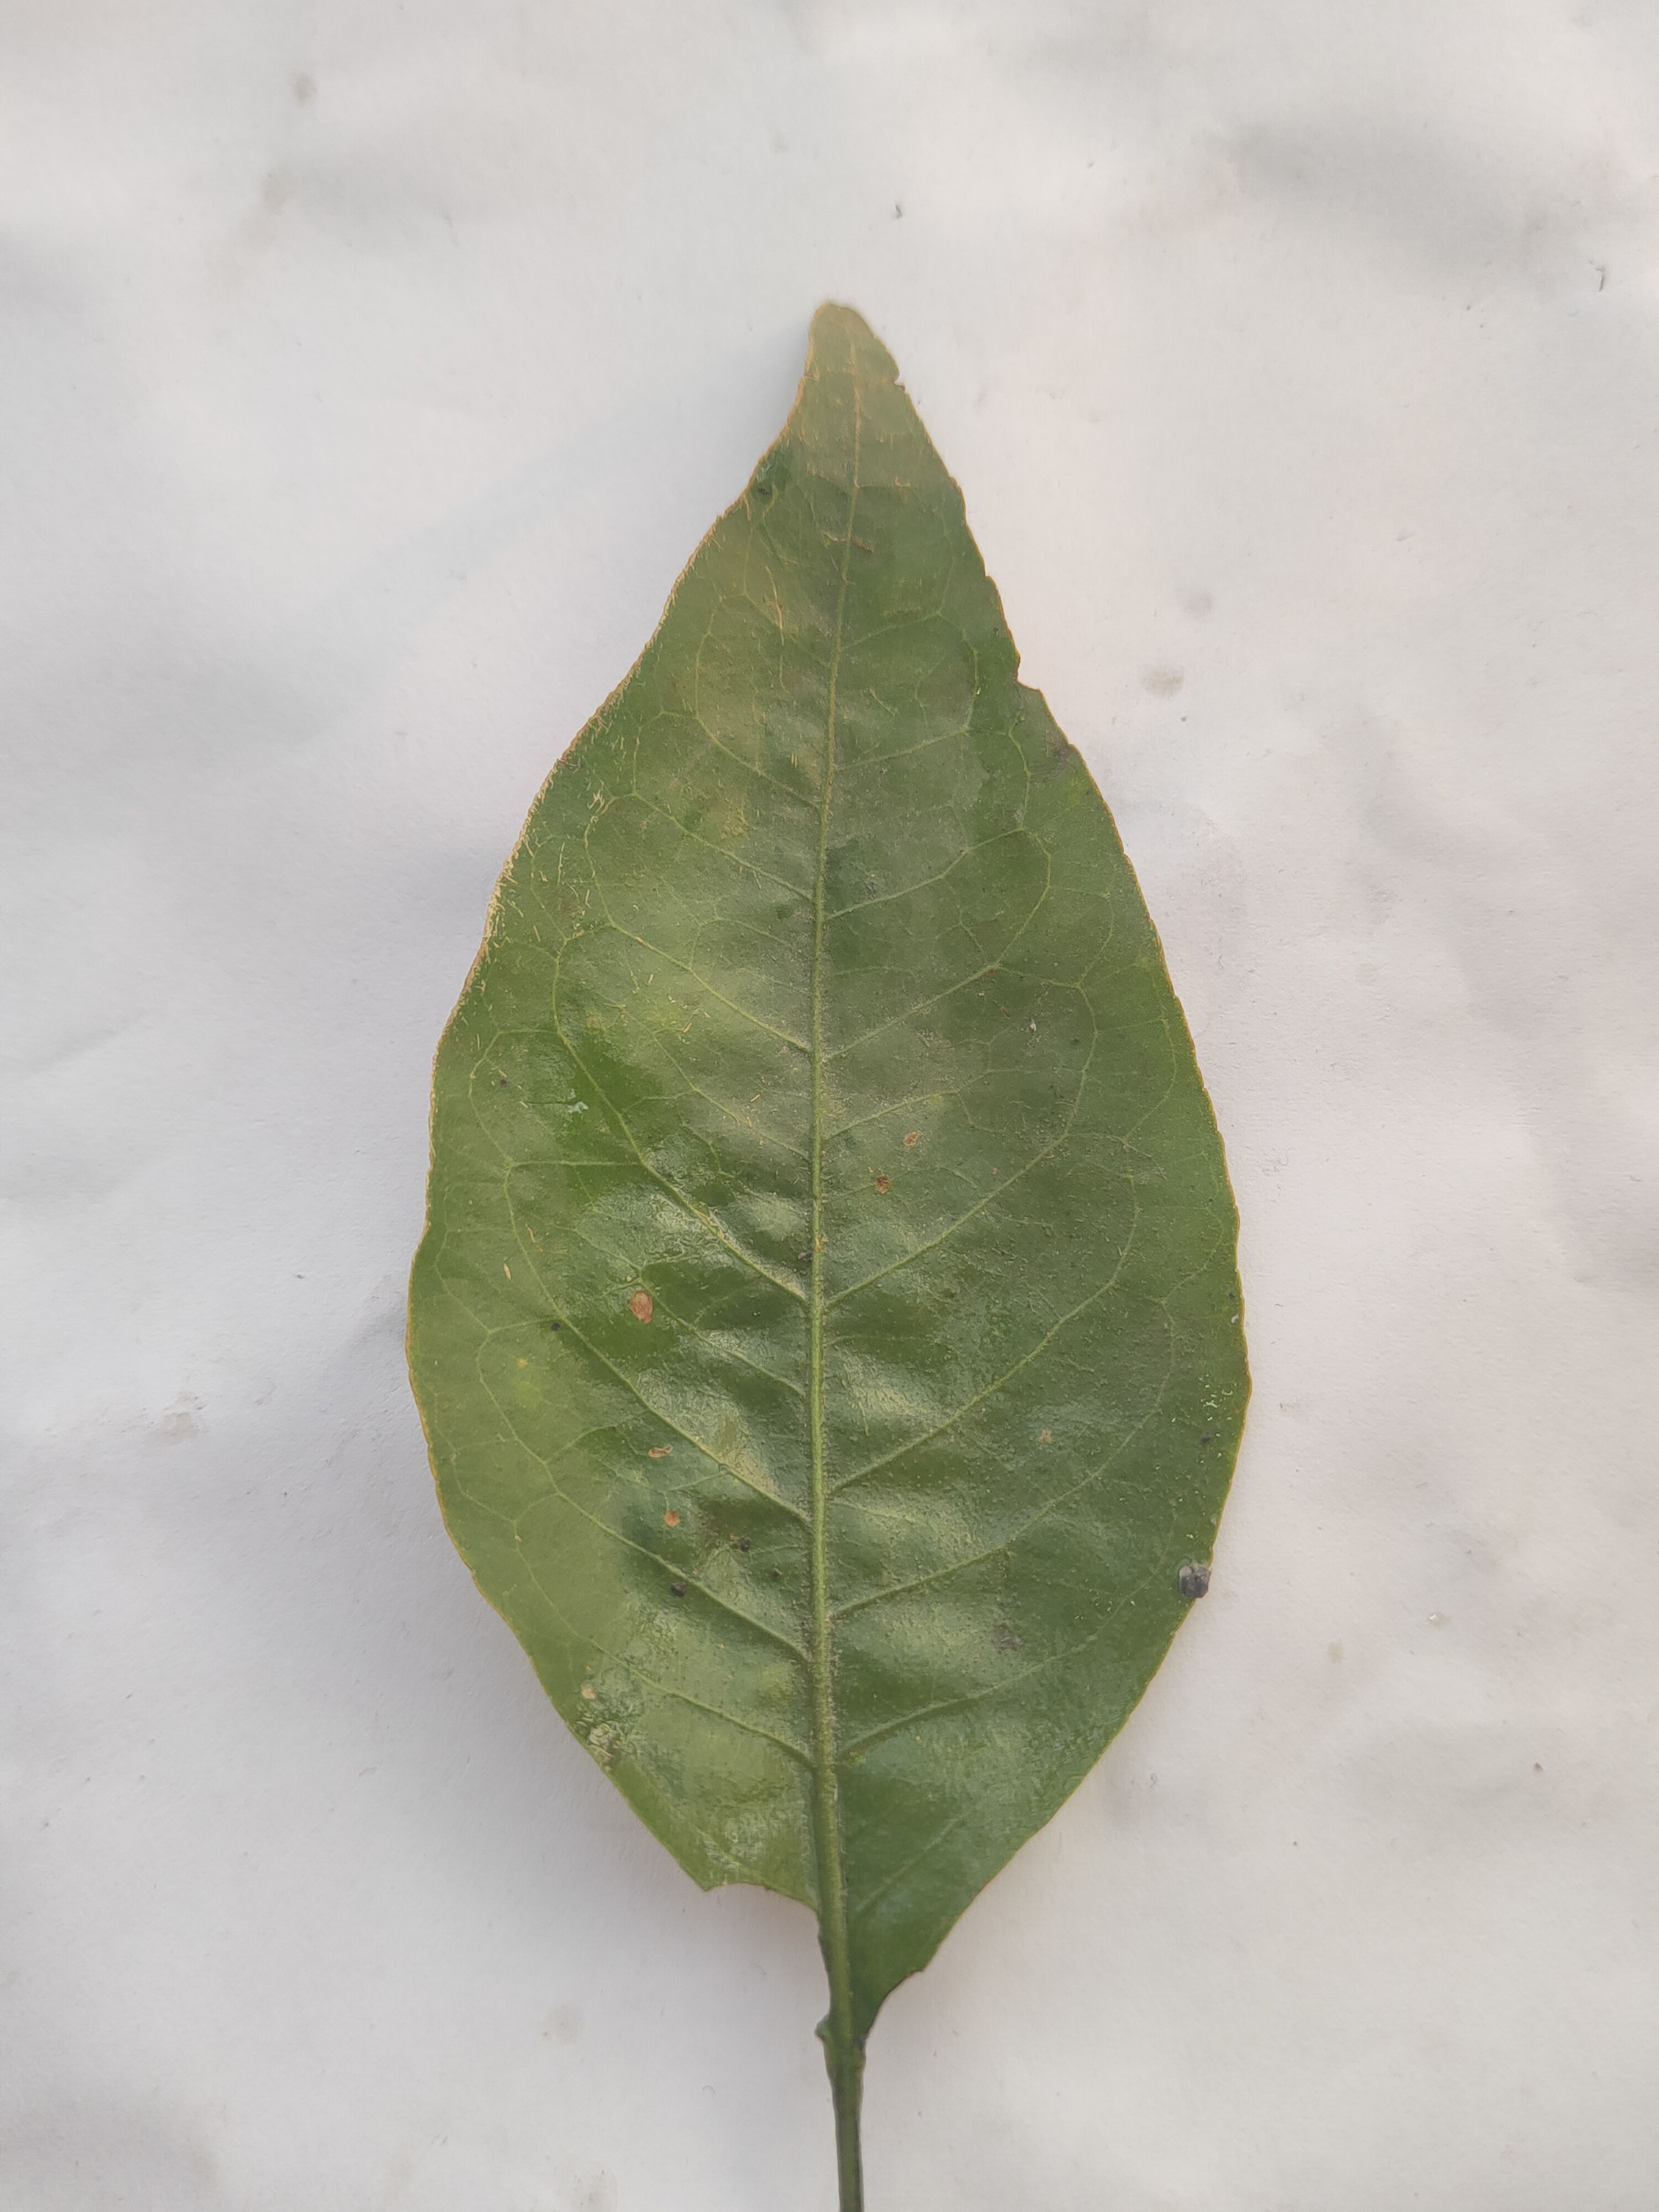
Leaf variety: Aegle marmelos